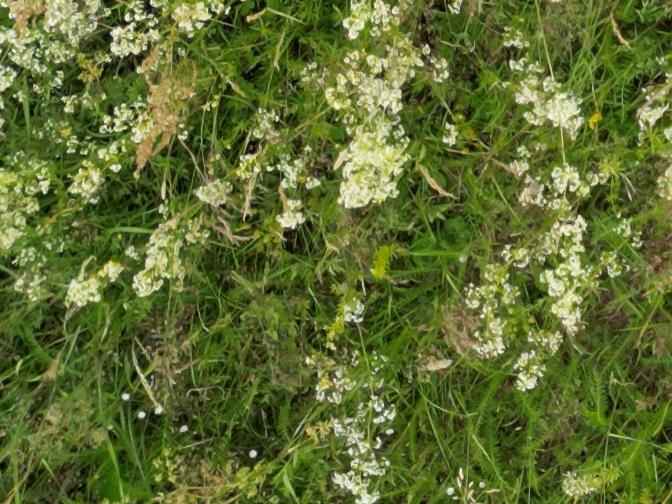
Flowers visible: yarrow flowers, yarrow flowers, yarrow flowers, yarrow flowers, yarrow flowers, yarrow flowers, yarrow flowers, yarrow flowers, yarrow flowers, yarrow flowers, yarrow flowers, yarrow flowers, yarrow flowers, yarrow flowers